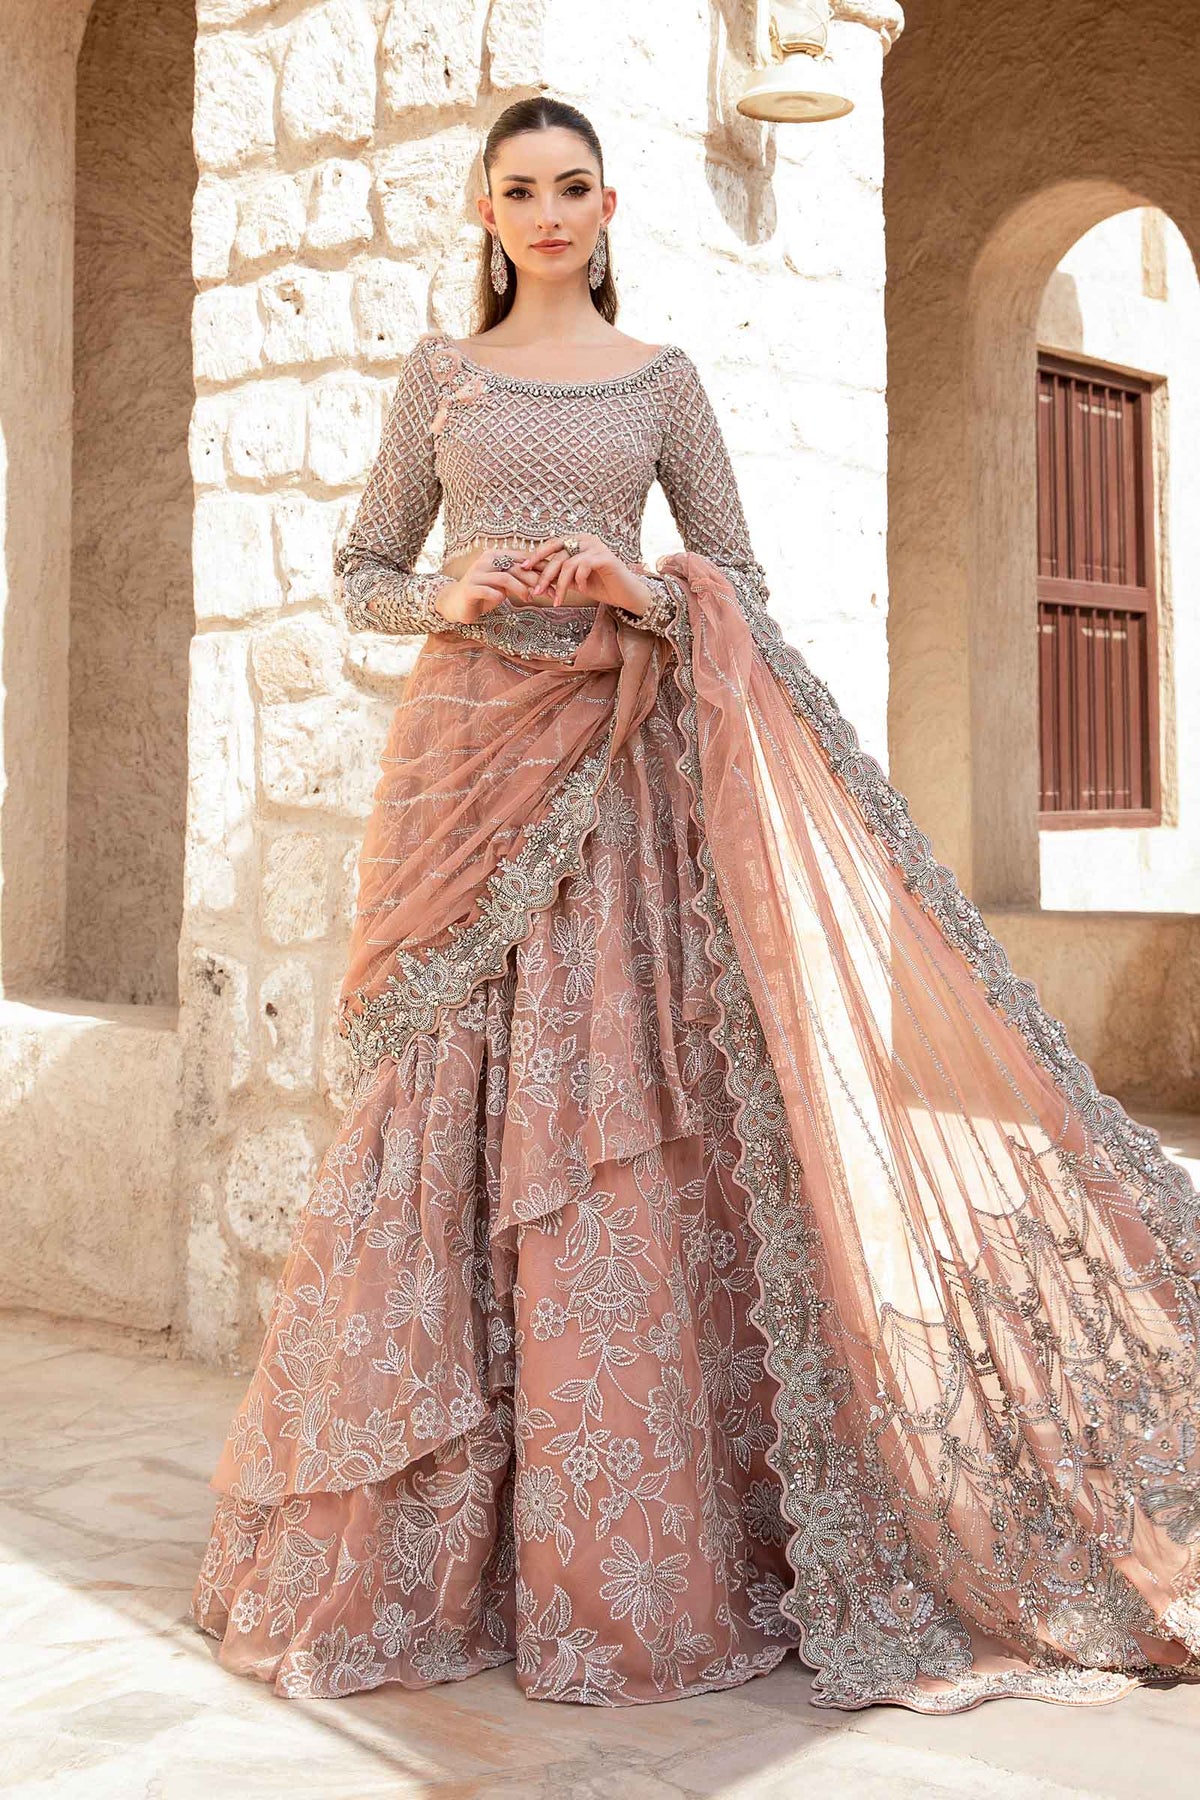
mauve net embroidered net leheng